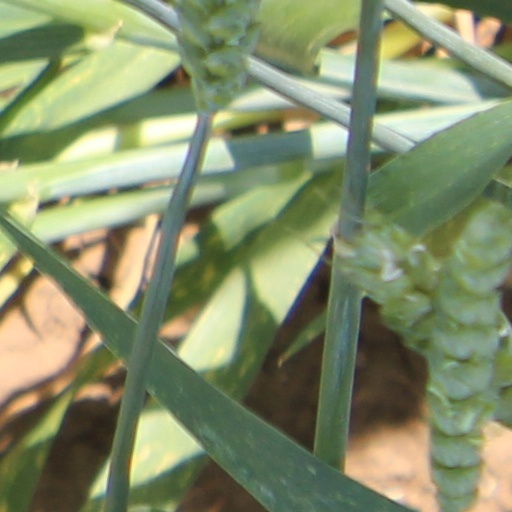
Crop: wheat